Kazimierz Sikorski

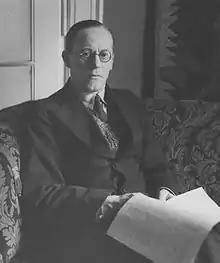
Kazimierz Sikorski in 1934

Kazimierz Sikorski (June 28, 1895 – July 23, 1986) was a Polish composer. His arrangement of the "" ("Poland Is Not Yet Lost") is currently used as the Polish national anthem.